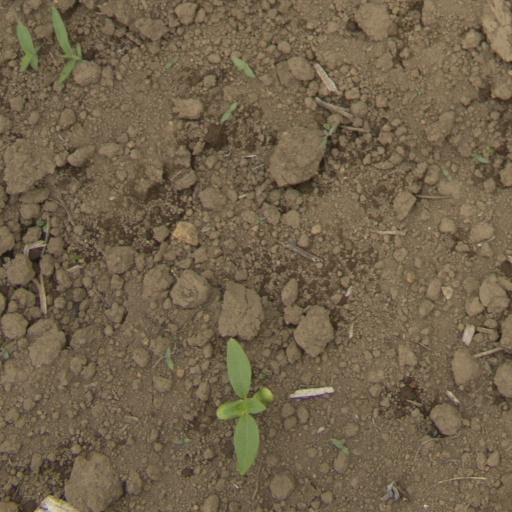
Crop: Jerusalem artichoke